Eva Novak

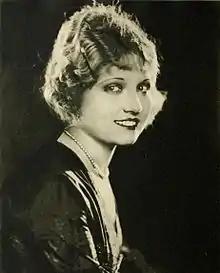
Novak, early 1920s

Eva Barbara Novak (February 14, 1898 – April 17, 1988) was an American film actress, who was quite popular during the silent film era.